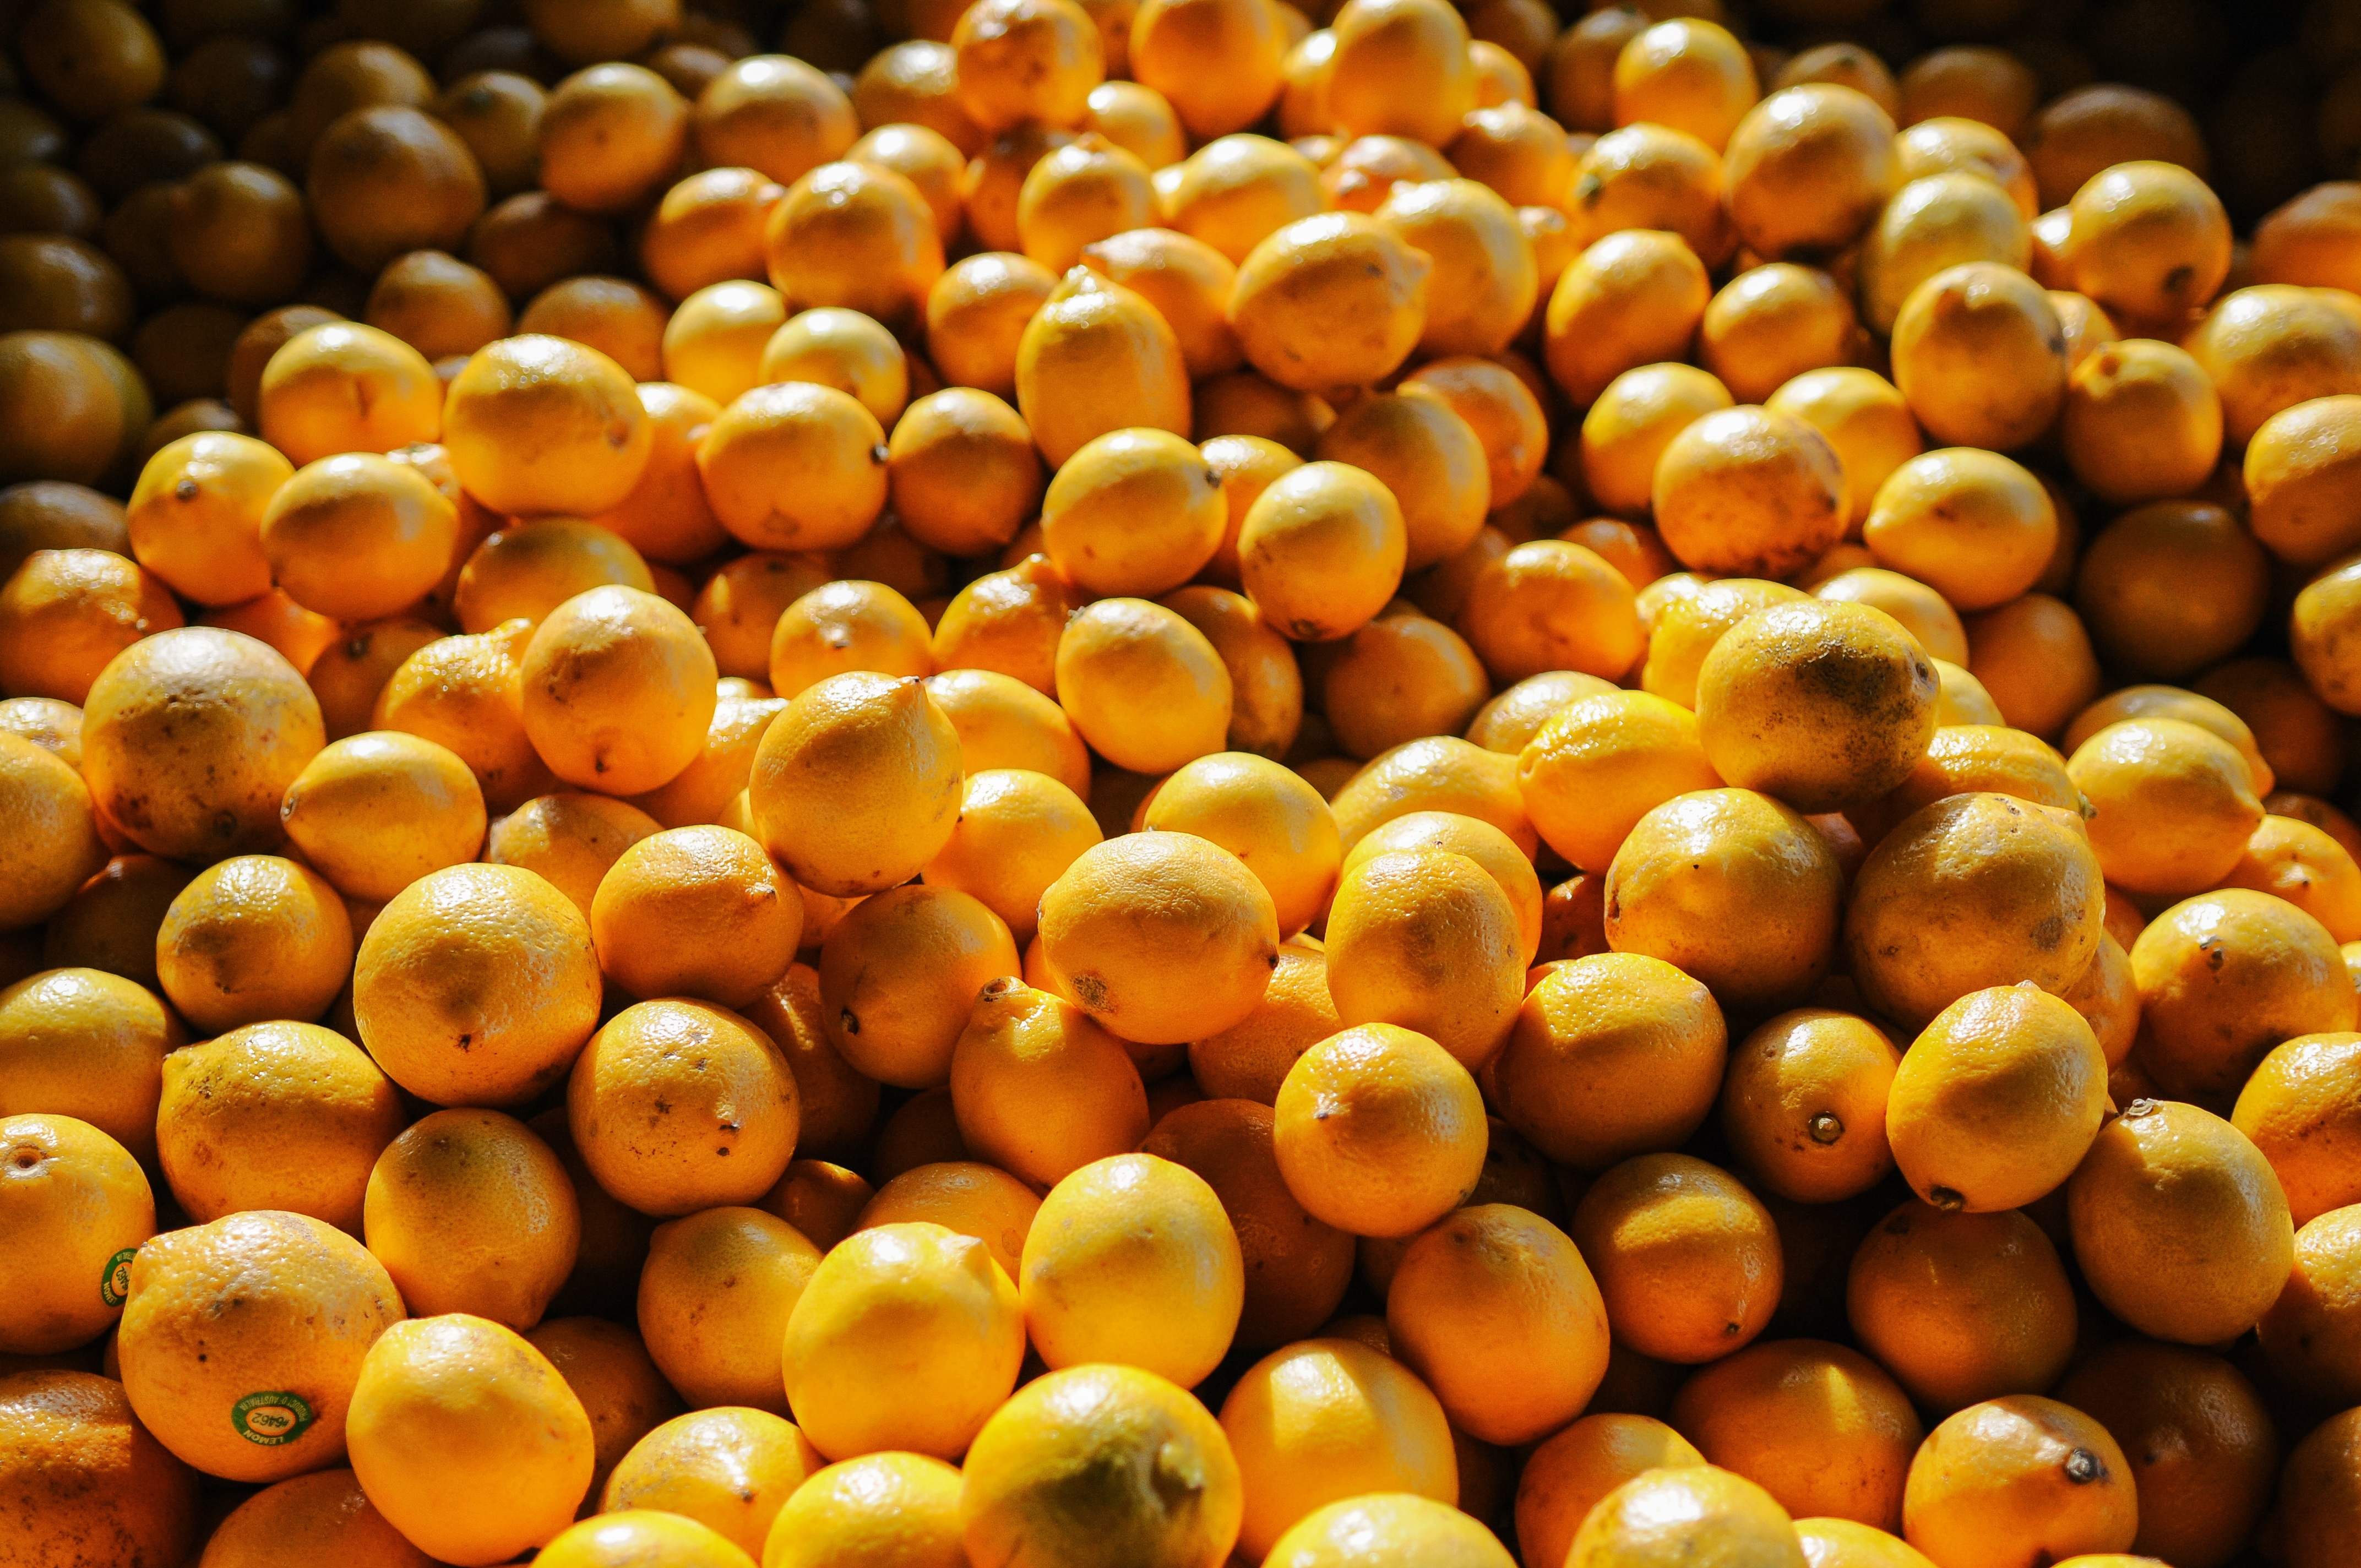
plant, fruit, sweet, pile, food, produce, vegetable, crop, natural, fresh, agriculture, juicy, healthy, vitamin, eating, nutrition, tasty, refreshment, oranges, hazelnut, organic, heap, macro photography, flowering plant, land plant